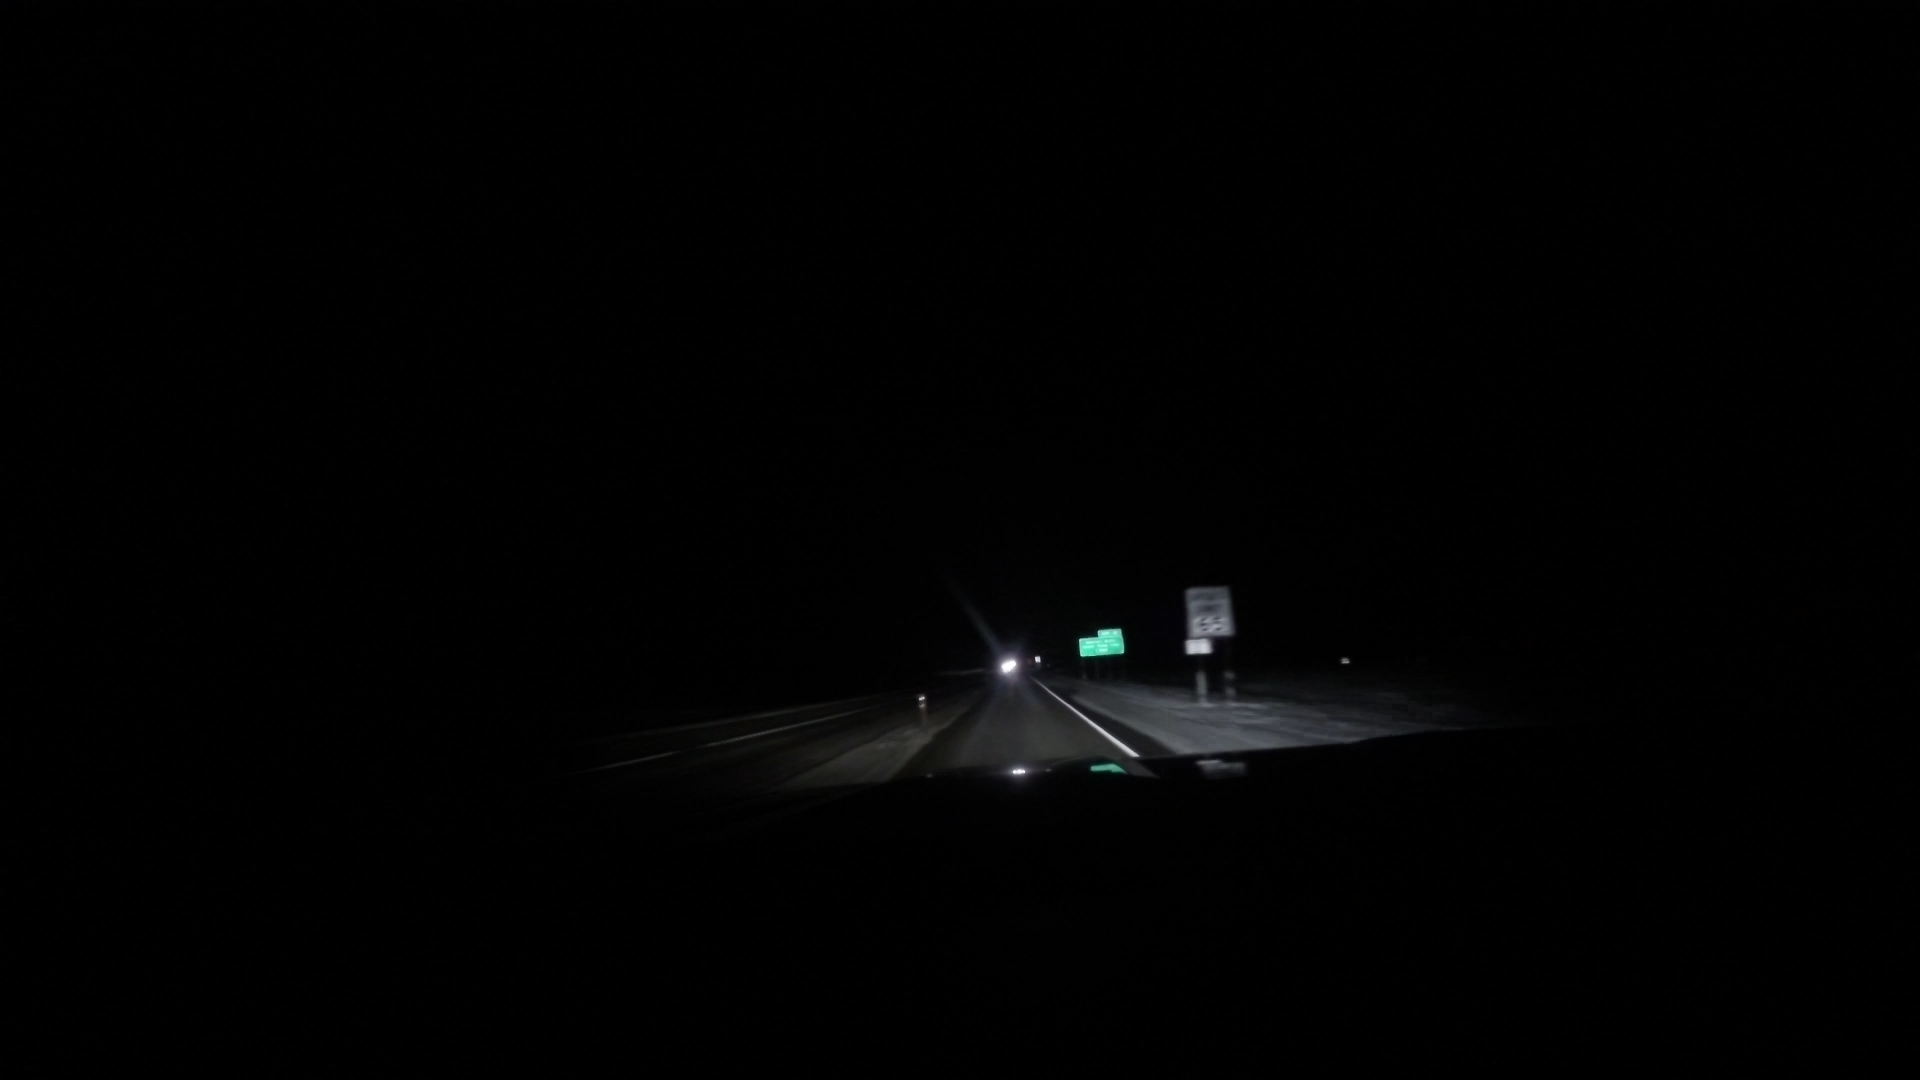
Speed limit sign label: mph65